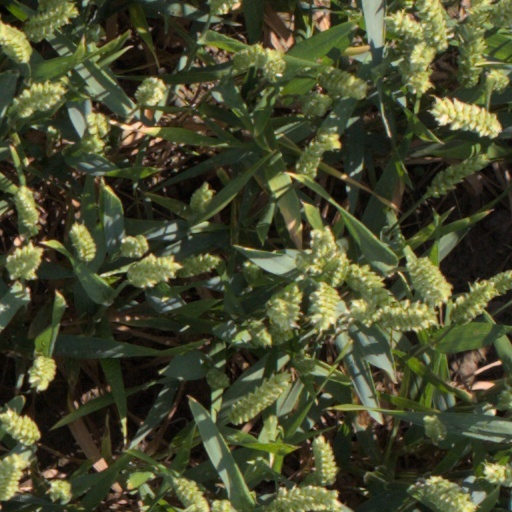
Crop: wheat